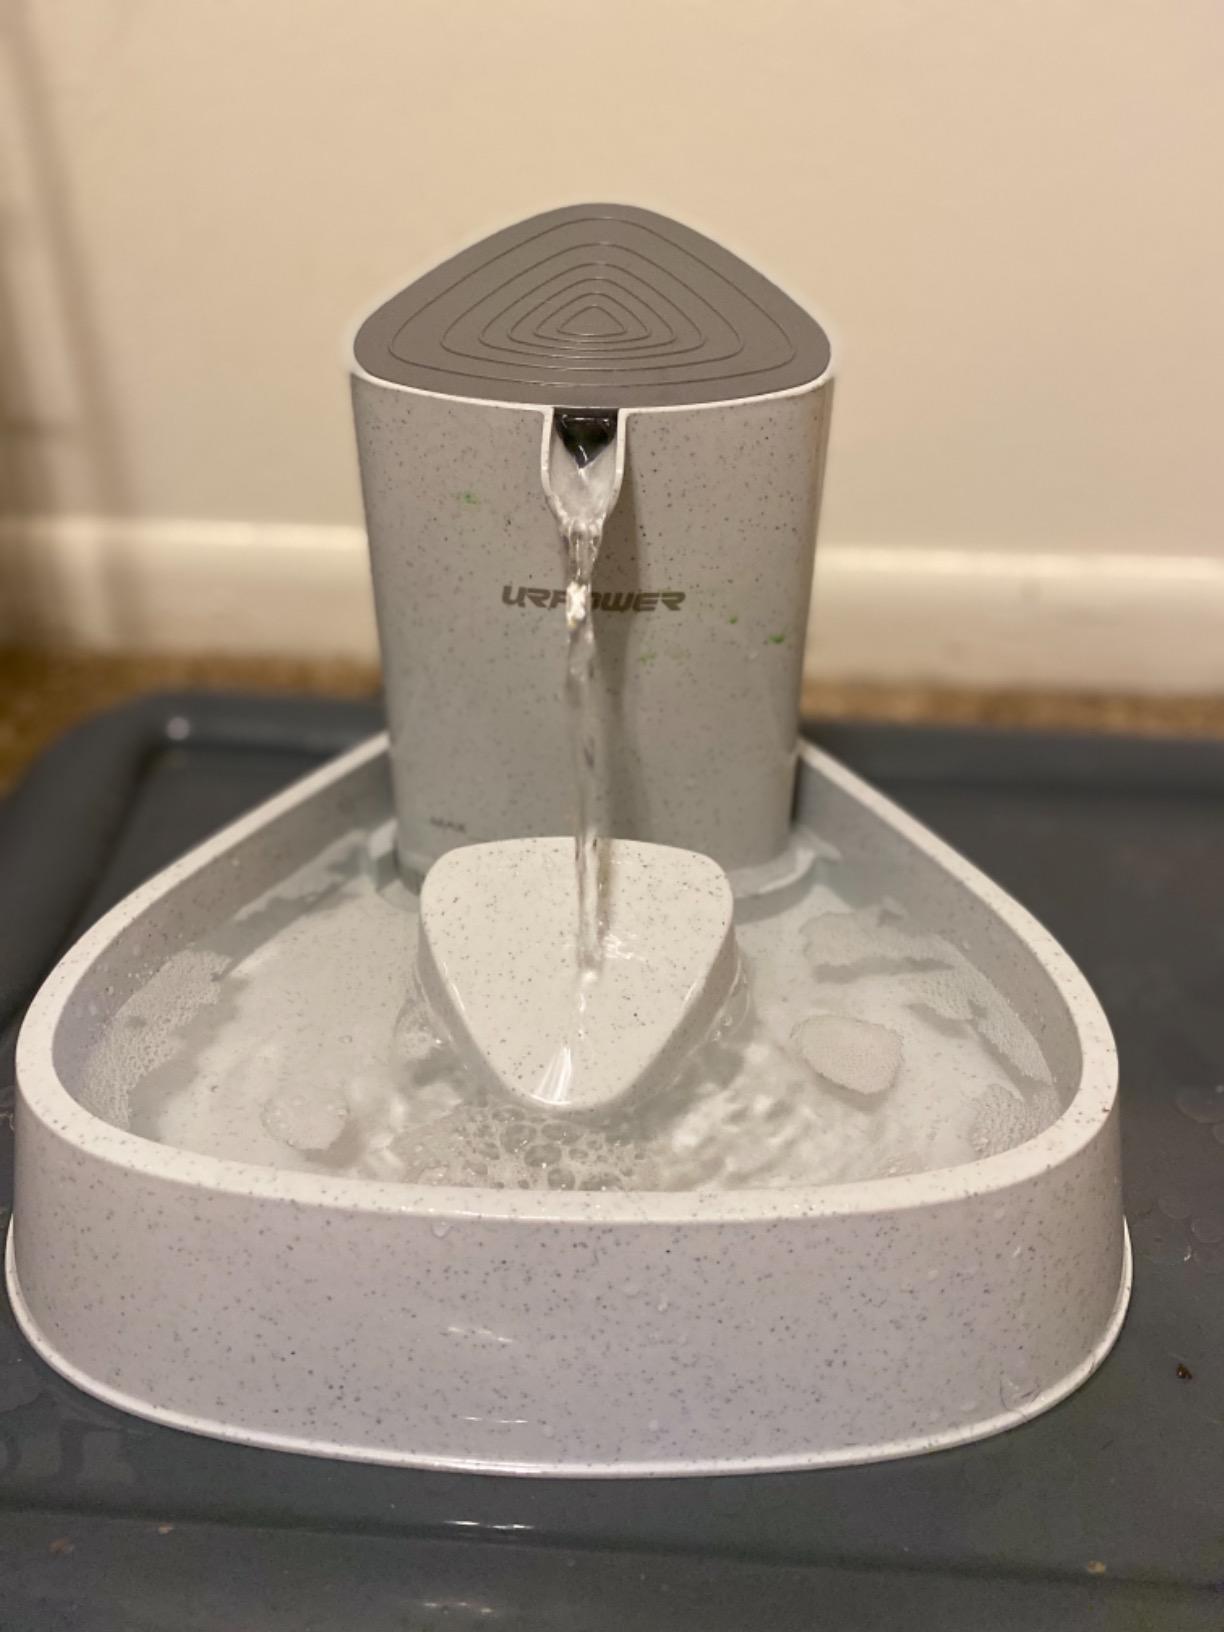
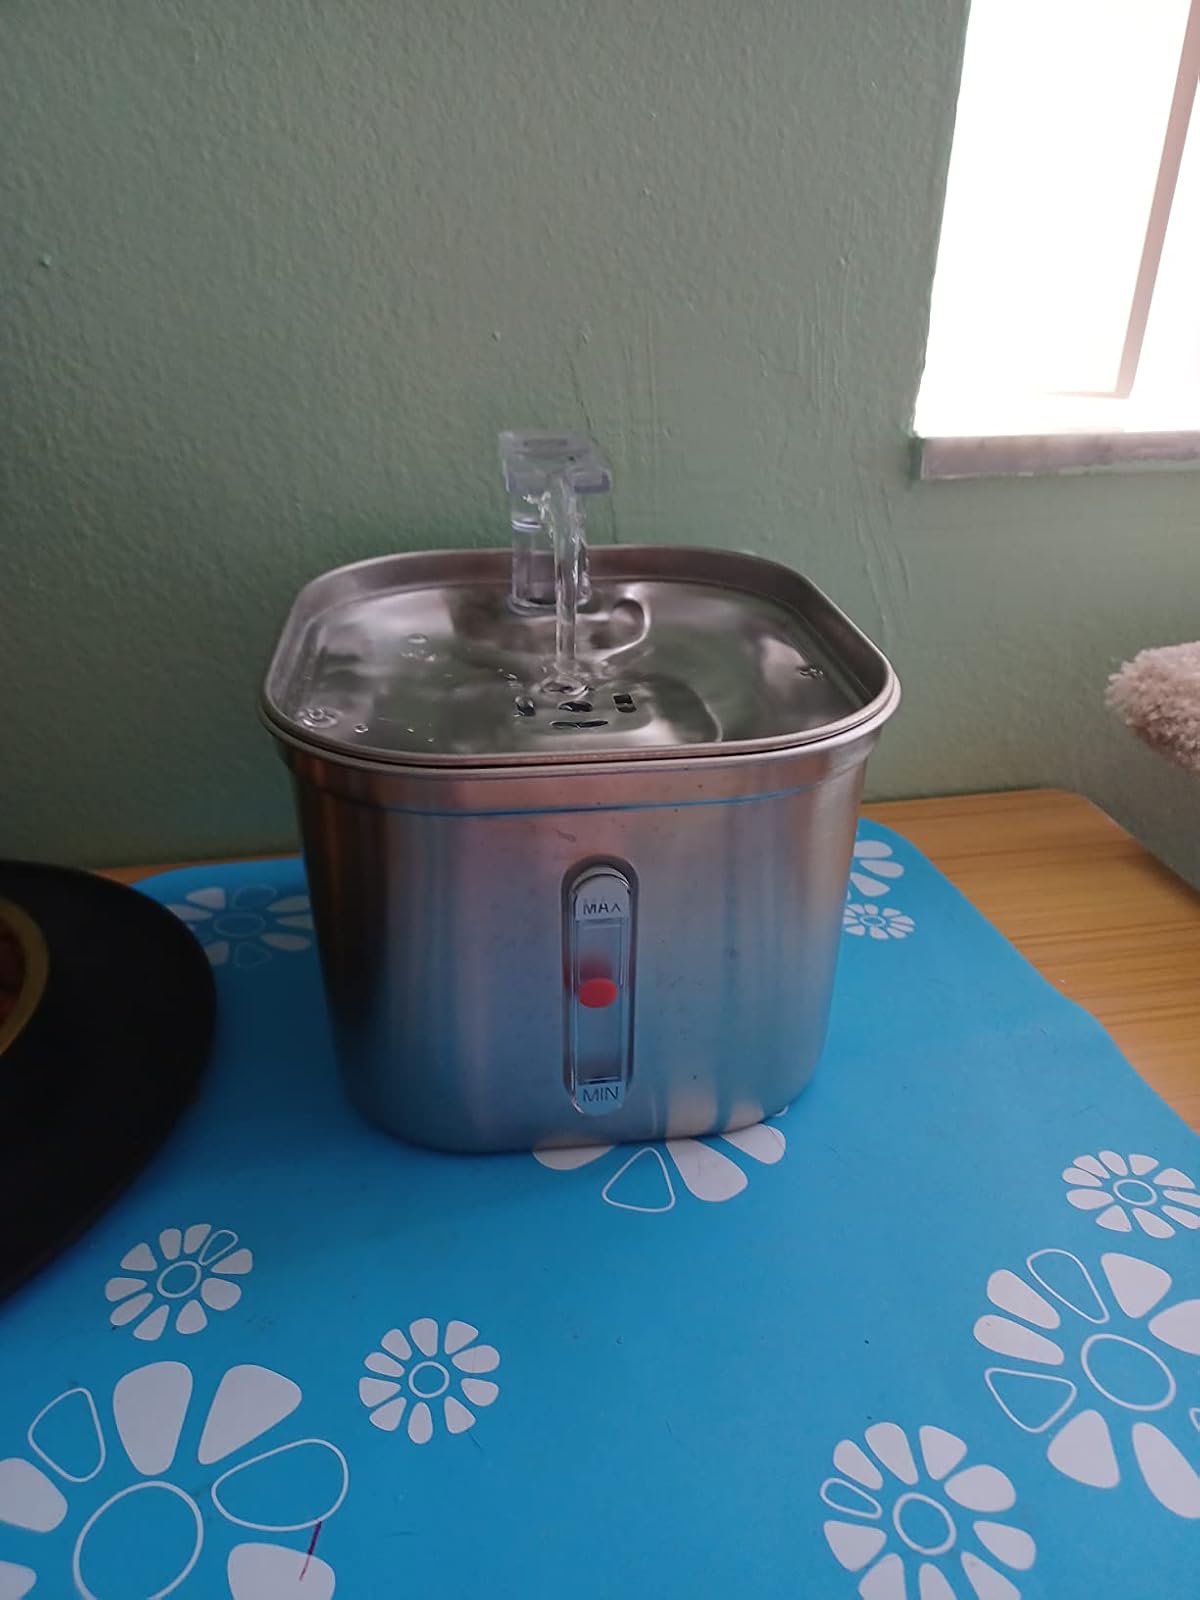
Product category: items_bowl
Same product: no